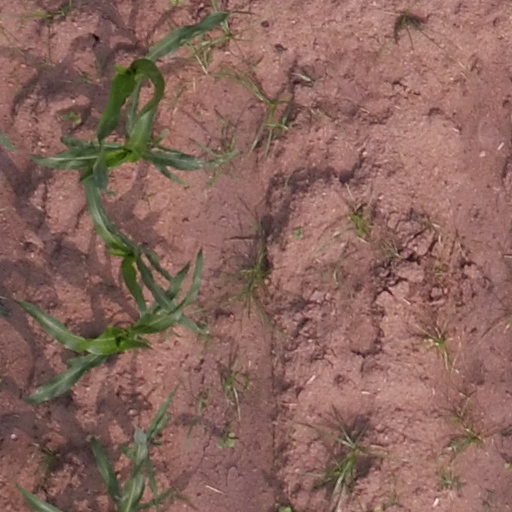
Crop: maize; corn